Tupolev SB

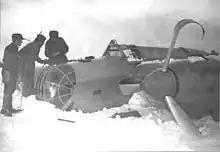
Swedish volunteers in the Winter War inspect a downed Tupolev SB.

On 30 November 1939, the Soviet Union attacked Finland in the conflict that became known as the Winter War, with the forces deployed against Finland including several hundred SBs. Losses were heavy, with bomber formations often un-escorted, and forced to operate at low level, where they were vulnerable to Finnish anti-aircraft fire and fighters. While in 1936 in Spain, the SB could outpace enemy fighters, by now it was vulnerable and poorly armed. SBs were fitted with skis for operation from snow covered airfields, slowing the aircraft and making them more vulnerable, while the need to wear heavy winter clothing made the gunner's job even harder. By the end of the 15-week war, at least 100 SBs had been lost, with the Finns claiming nearly 200 shot down, 92 of them to Finnish fighters.